Milad Fakhreddini

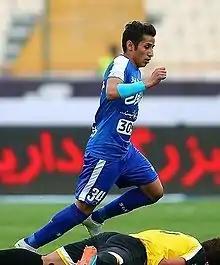
Milad playing for Esteghlal in 2016

Seyyed Milad Sheikh Fakhreddini, known as Milad Fakhreddini (born 26 May 1990) is an Iranian professional footballer who plays as a right back for Gol Gohar in the Persian Gulf Pro League.